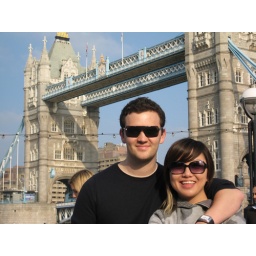
by the tower bridge with Sam